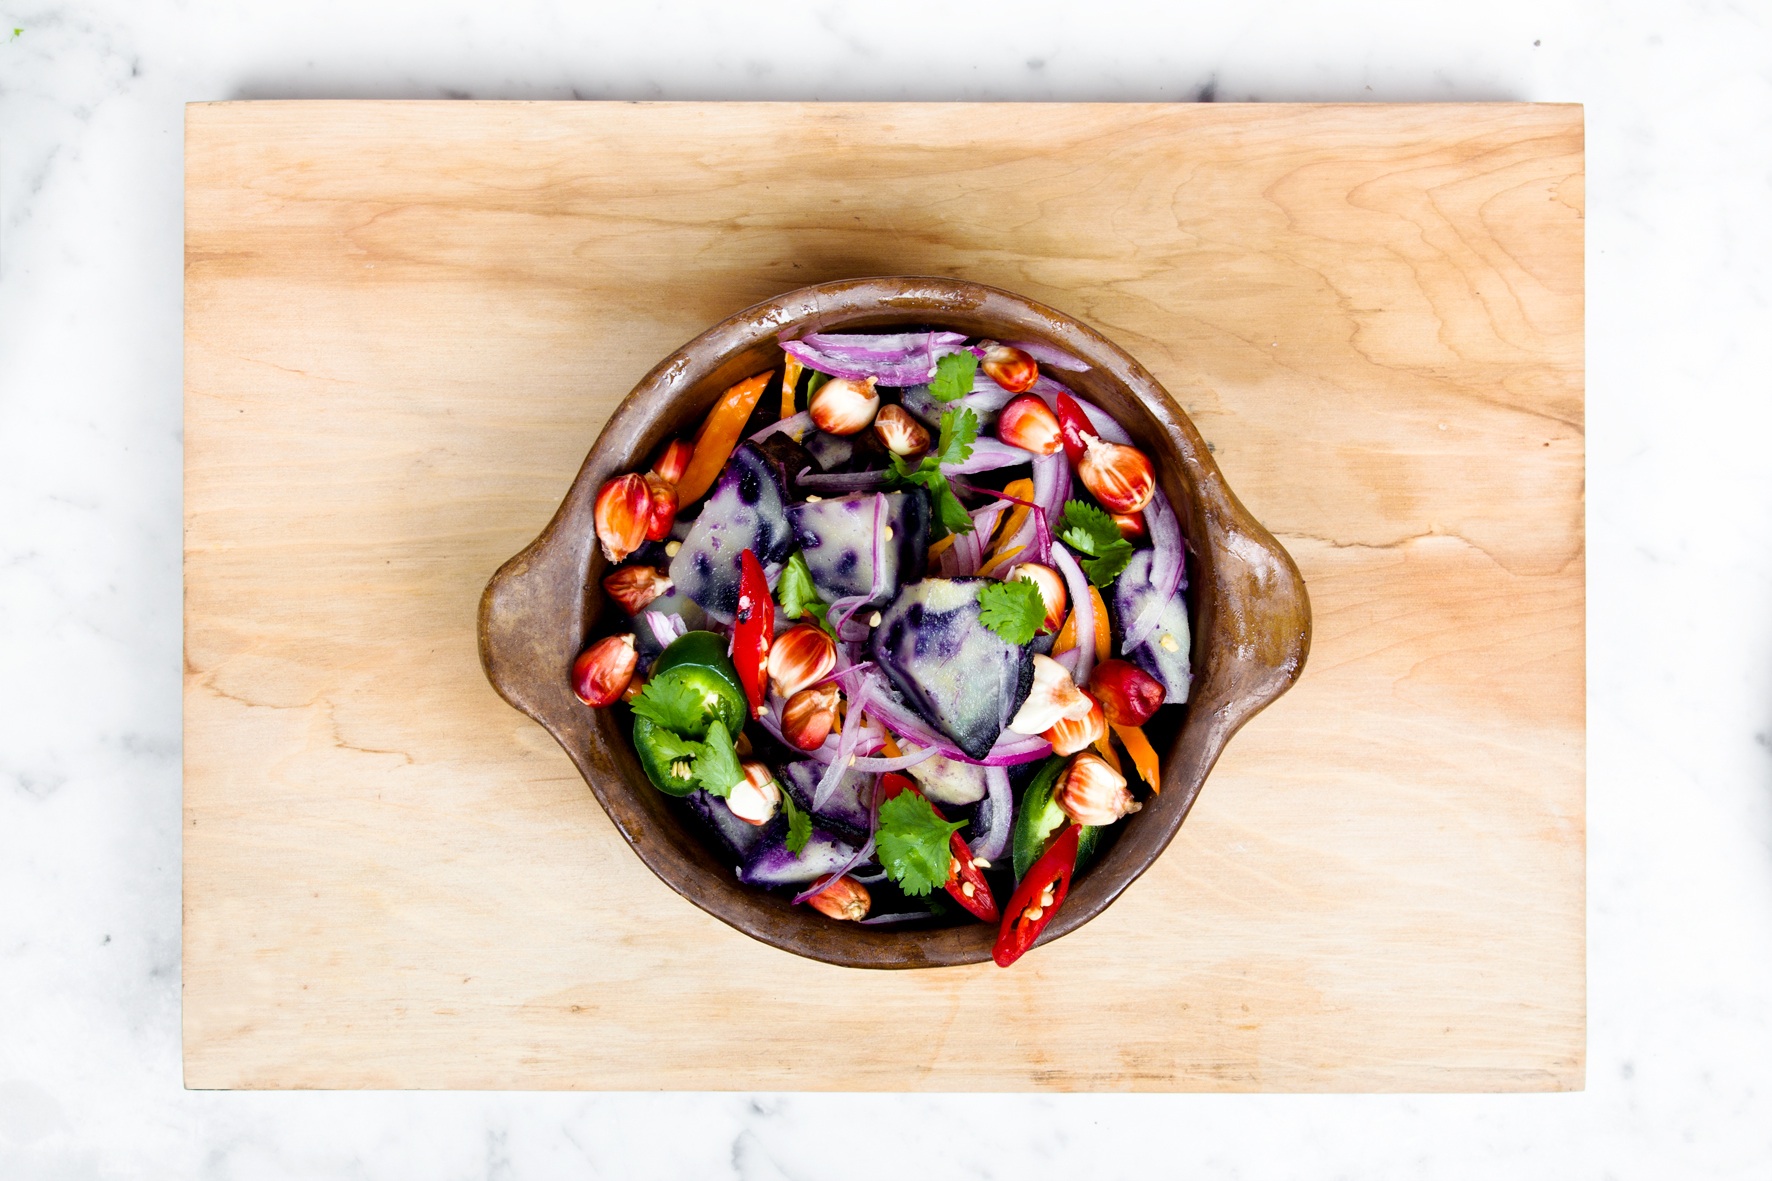
flower, petal, glass, dish, meal, food, salad, cooking, fresh, kitchen, healthy, eat, delicious, material, jewellery, art, vegetables, tasty, vegan, vegetarian, cutting board, diet, yummy, foodporn, fashion accessory